2nd (City of London) Battalion, London Regiment (Royal Fusiliers)

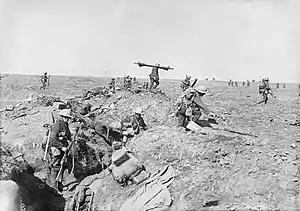
British troops at Morval 25 September 1916

For the next phase of the offensive, the Battle of Flers–Courcelette beginning on 15 September, 169th Bde once again had the task of forming the defensive flank in the Combles ravine, but this time it would have one of the new tanks in support. During the night of 14/15 September 1/2nd Londons dug assembly trenches south of Leuze Wood and tank C16 (' "Creme de Menthe" ') of C Company, Heavy Section, Machine Gun Corps, was ready at the corner of the wood before dawn. It began its advance just before 06.00, and at 06.20 the leading waves of 169th Bde including D Company of 1/2nd Londons advanced when the creeping barrage came down. With the help of the tank D and then C Companies of 1/2nd Londons entered Combles trench and began moving down that trench and up Loop trench; fighting went on all day, eventually drawing in the whole of the battalion and the bombers of the LRB. By the end of the day the battalion had established blocks in the trenches and the brigade was not far short of its objectives. The battalion consolidated its position, though it was now very weak having lost 4 officers and 10 ORs killed, 3 officers and 19 ORs, wounded, and 251 ORs missing.